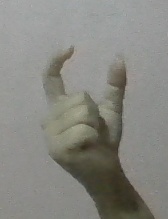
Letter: nun